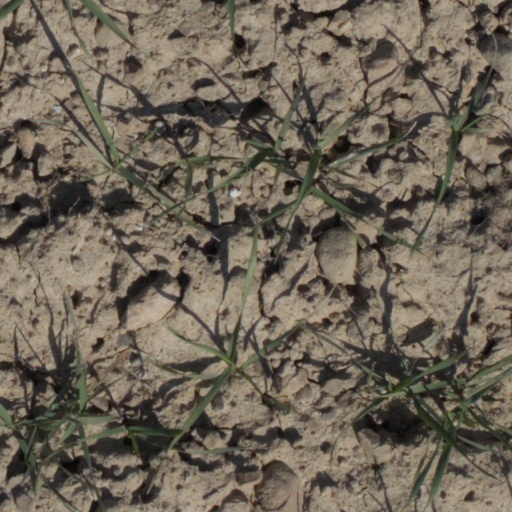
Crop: wheat